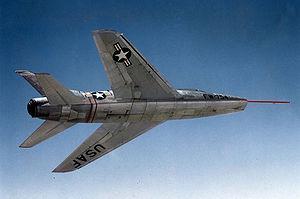
Le North American F-100 Super Sabre fait partie de la première génération de chasseurs supersoniques américains connue sous le nom de Century Series Fighters, au même titre que son équivalent soviétique le Mikoyan-Gourevitch MiG-19 Farmer. Cet avion était surnommé Hun par ses pilotes qui l'appréciaient beaucoup. Construit à plus de 2 000 exemplaires, le F-100 connut une longue carrière et fut utilisé jusqu'en 1982 par la Turquie.